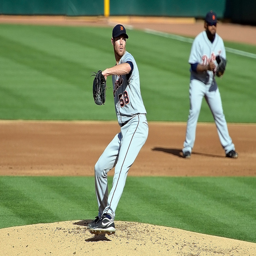
A baseball player pitching a baseball on top of a field.
A baseball pitcher about to throw the ball from the mound
A baseball player pitching the ball during a game.
A man on a field with a glove and a hat.
A pitcher on the mound winds up for a pitch